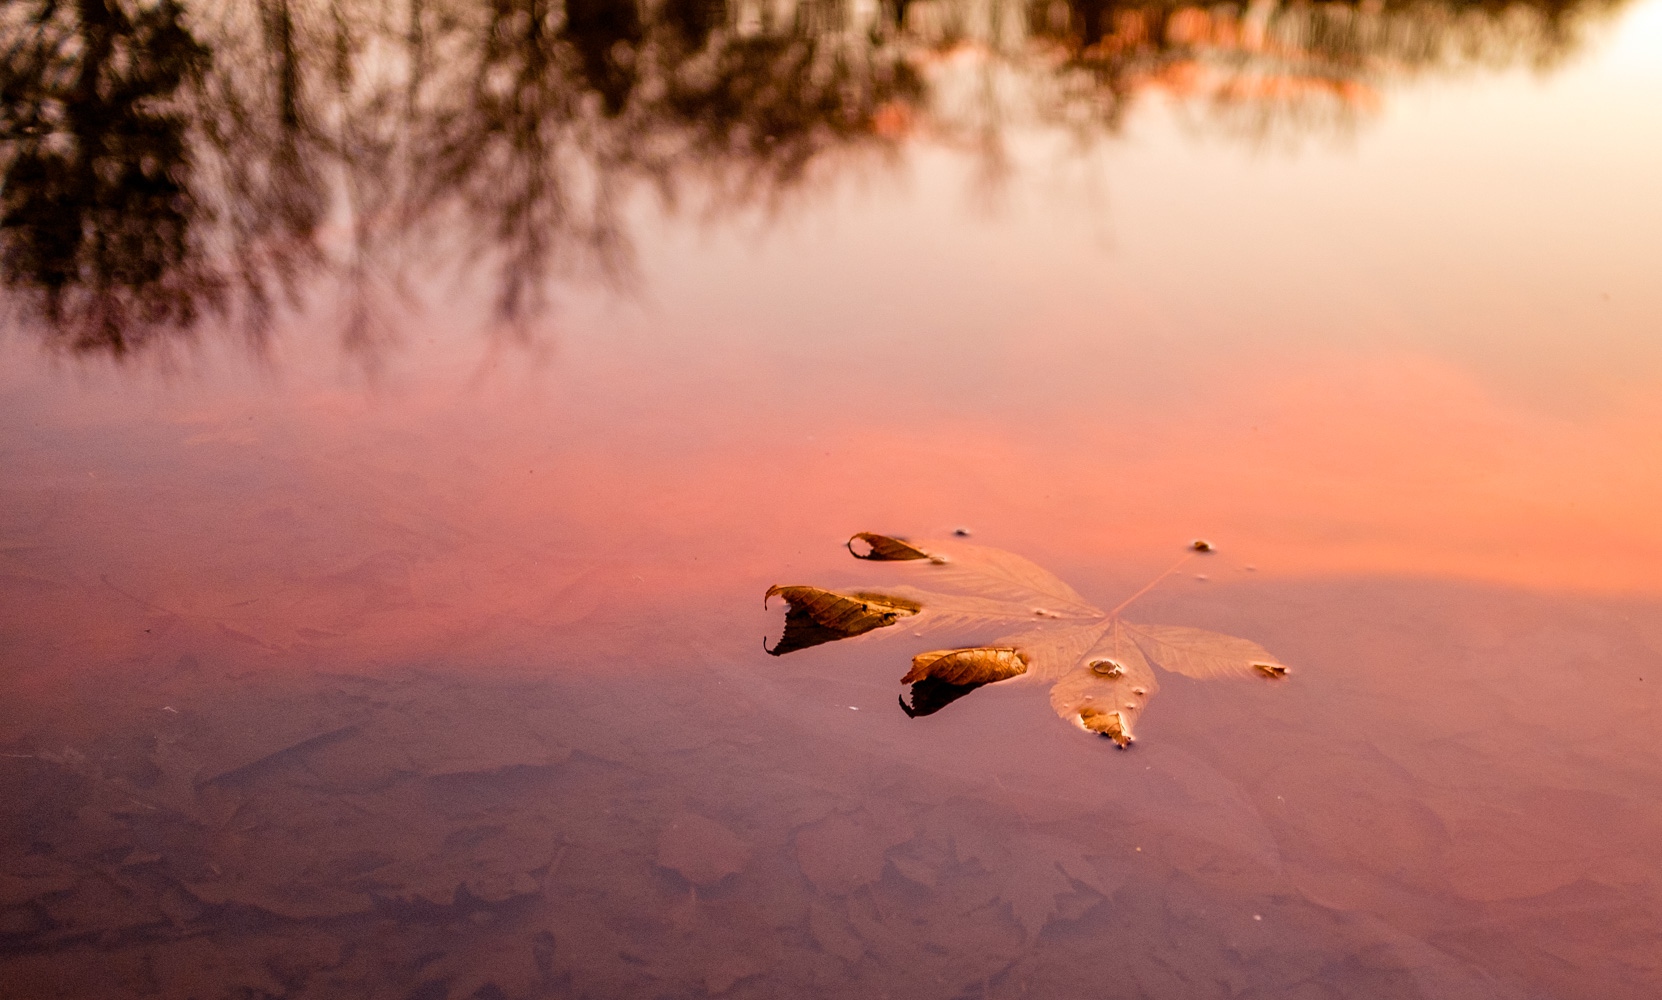
nature, sky, atmospheric phenomenon, leaf, morning, reflection, water bird, bird, water, atmosphere, duck, calm, waterfowl, bird migration, adaptation, ducks, geese and swans, sunset, wing, autumn, flock, evening